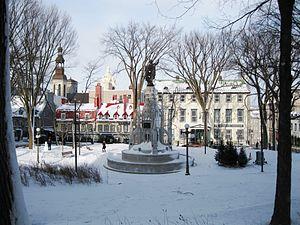
Place d'Armes dans le Vieux-Québec. Au centre, le monument à la Foi. Derrière, des édifices de la rue Sainte-Anne.
Le Vieux-Québec est le cœur historique de la ville de Québec. C'est à cet endroit que le fondateur Samuel de Champlain bâtit l'Habitation en 1608. La géographie du lieu est déterminante : le cap Diamant domine le fleuve Saint-Laurent au bord duquel se trouve une bande de terre basse. En haut du cap se dresse la « Haute-Ville » tandis qu'au pied de celui-ci se trouve la « Basse-Ville ». Le tout est réuni par le concept du « site patrimonial du Vieux-Québec ».
La place d'Armes est une place du Vieux-Québec située au nord du château Frontenac.